Woodrow Wilson

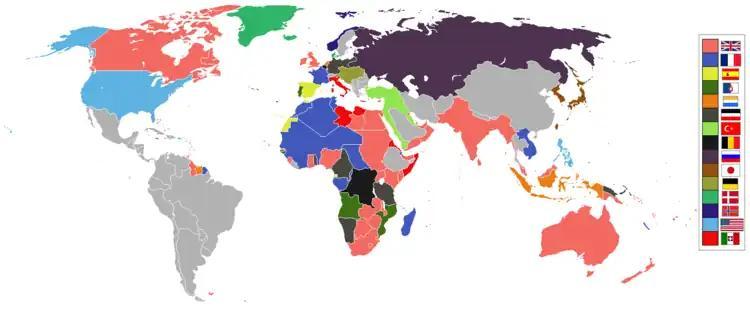
Map of the great powers and their empires in 1914

Wilson introduced a comprehensive program of domestic legislation at the outset of his administration, something no president had ever done before. He announced four major domestic priorities: the conservation of natural resources, banking reform, tariff reduction, and better access to raw materials for farmers by breaking up Western mining trusts. Wilson introduced these proposals in April 1913 in a speech delivered to a joint session of Congress, becoming the first president since John Adams to address Congress in person. Wilson's first two years in office largely focused on his domestic agenda. With trouble with Mexico and the outbreak of World War I in 1914, foreign affairs increasingly dominated his presidency.